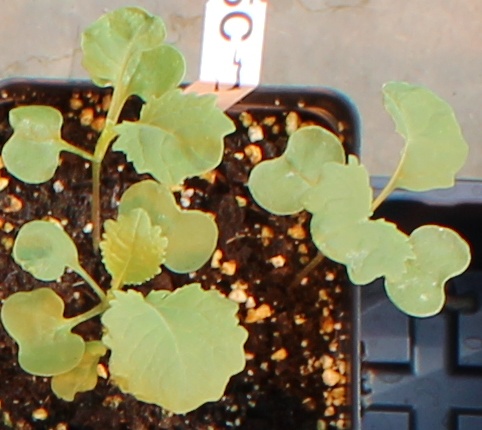
Label: Canola